American Society for Psychical Research

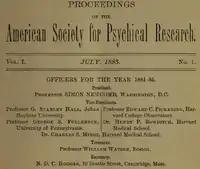
Officers for the SPR (1884–1885)

It was William Fletcher Barrett's visit to America that ultimately led to the formation of the American Society for Psychical Research in December, 1884. Barrett was invited by several members of the American Association for the Advancement of Science. He persuaded intellectuals such as Edward Charles Pickering, Simon Newcomb, Alexander Graham Bell, Henry Pickering Bowditch and William James that the claims of psychical phenomena should be investigated scientifically.